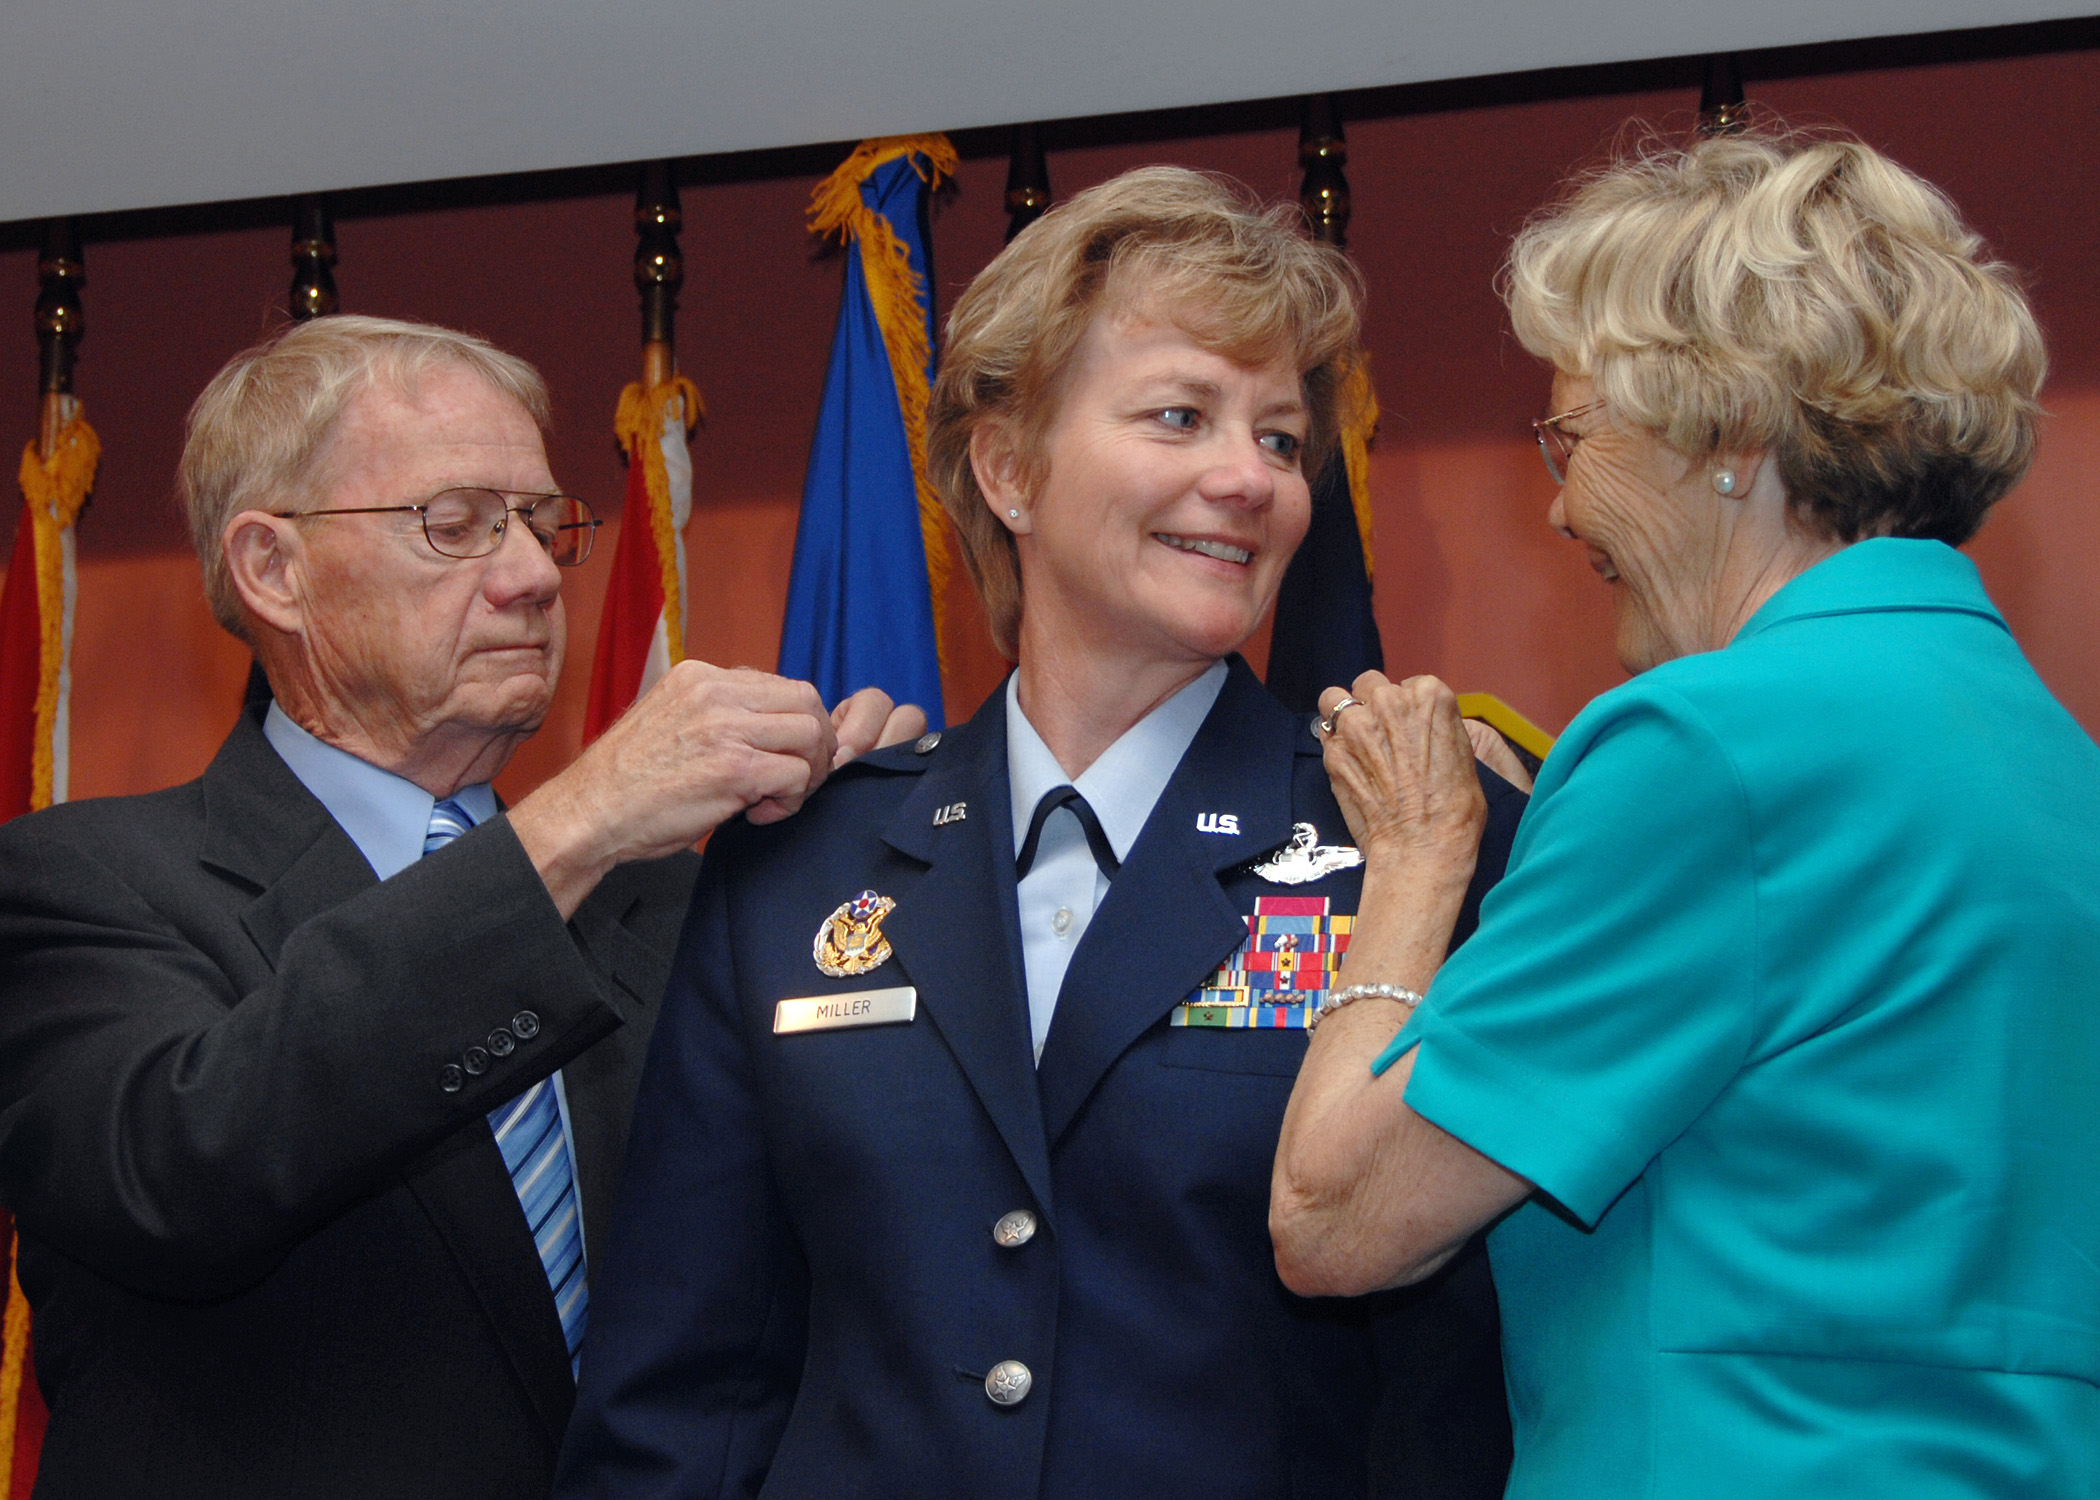
person, airforce, profession, reserve, promotion, parents, travisairforcebase, 349th, travis, maryannemiller, military officer, military person